Computer appliance

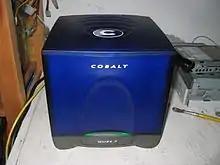
Cobalt Qube 3 - a computer server appliance (2002, discontinued)

A computer appliance is a computer system with a combination of hardware, software, or firmware that is specifically designed to provide a particular computing resource. Such devices became known as "appliances" because of the similarity in role or management to a home appliance, which are generally "closed and sealed", and are not serviceable by the user or owner. The hardware and software are delivered as an integrated product and may even be pre-configured before delivery to a customer, to provide a turn-key solution for a particular application. Unlike general purpose computers, appliances are generally not designed to allow the customers to change the software and the underlying operating system, or to flexibly reconfigure the hardware.